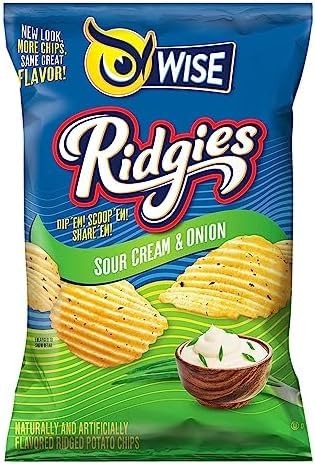
Item Name: Wise Foods Ridgies Sour Cream & Onion Ridged Potato Chips, Sharing Size Bags (3 Bags)
Bullet Point 1: America's favorite dip flavor, rich sour cream and savory onion, already right on the chip. How convenient is that? Open up and share a bag.
Bullet Point 2: This classic take on the Ridgie leaves nothing up for debate—SC&O remains one of the greatest flavor combos of all time.
Bullet Point 3: Whatever you're doing, everyone will have more fun when you bring along a bag of Wise. Contains no preservatives and free from gluten.
Product Description: The classic American snacks. 95 years of making enjoyable family snacks. Built from the ground up, Wise is an honest, family-focused business that is committed to making real snacks for real people. Wise snacks are made to enjoy with friends and family - wherever life takes them.
Value: 22.5
Unit: Ounce

Price: 16.165